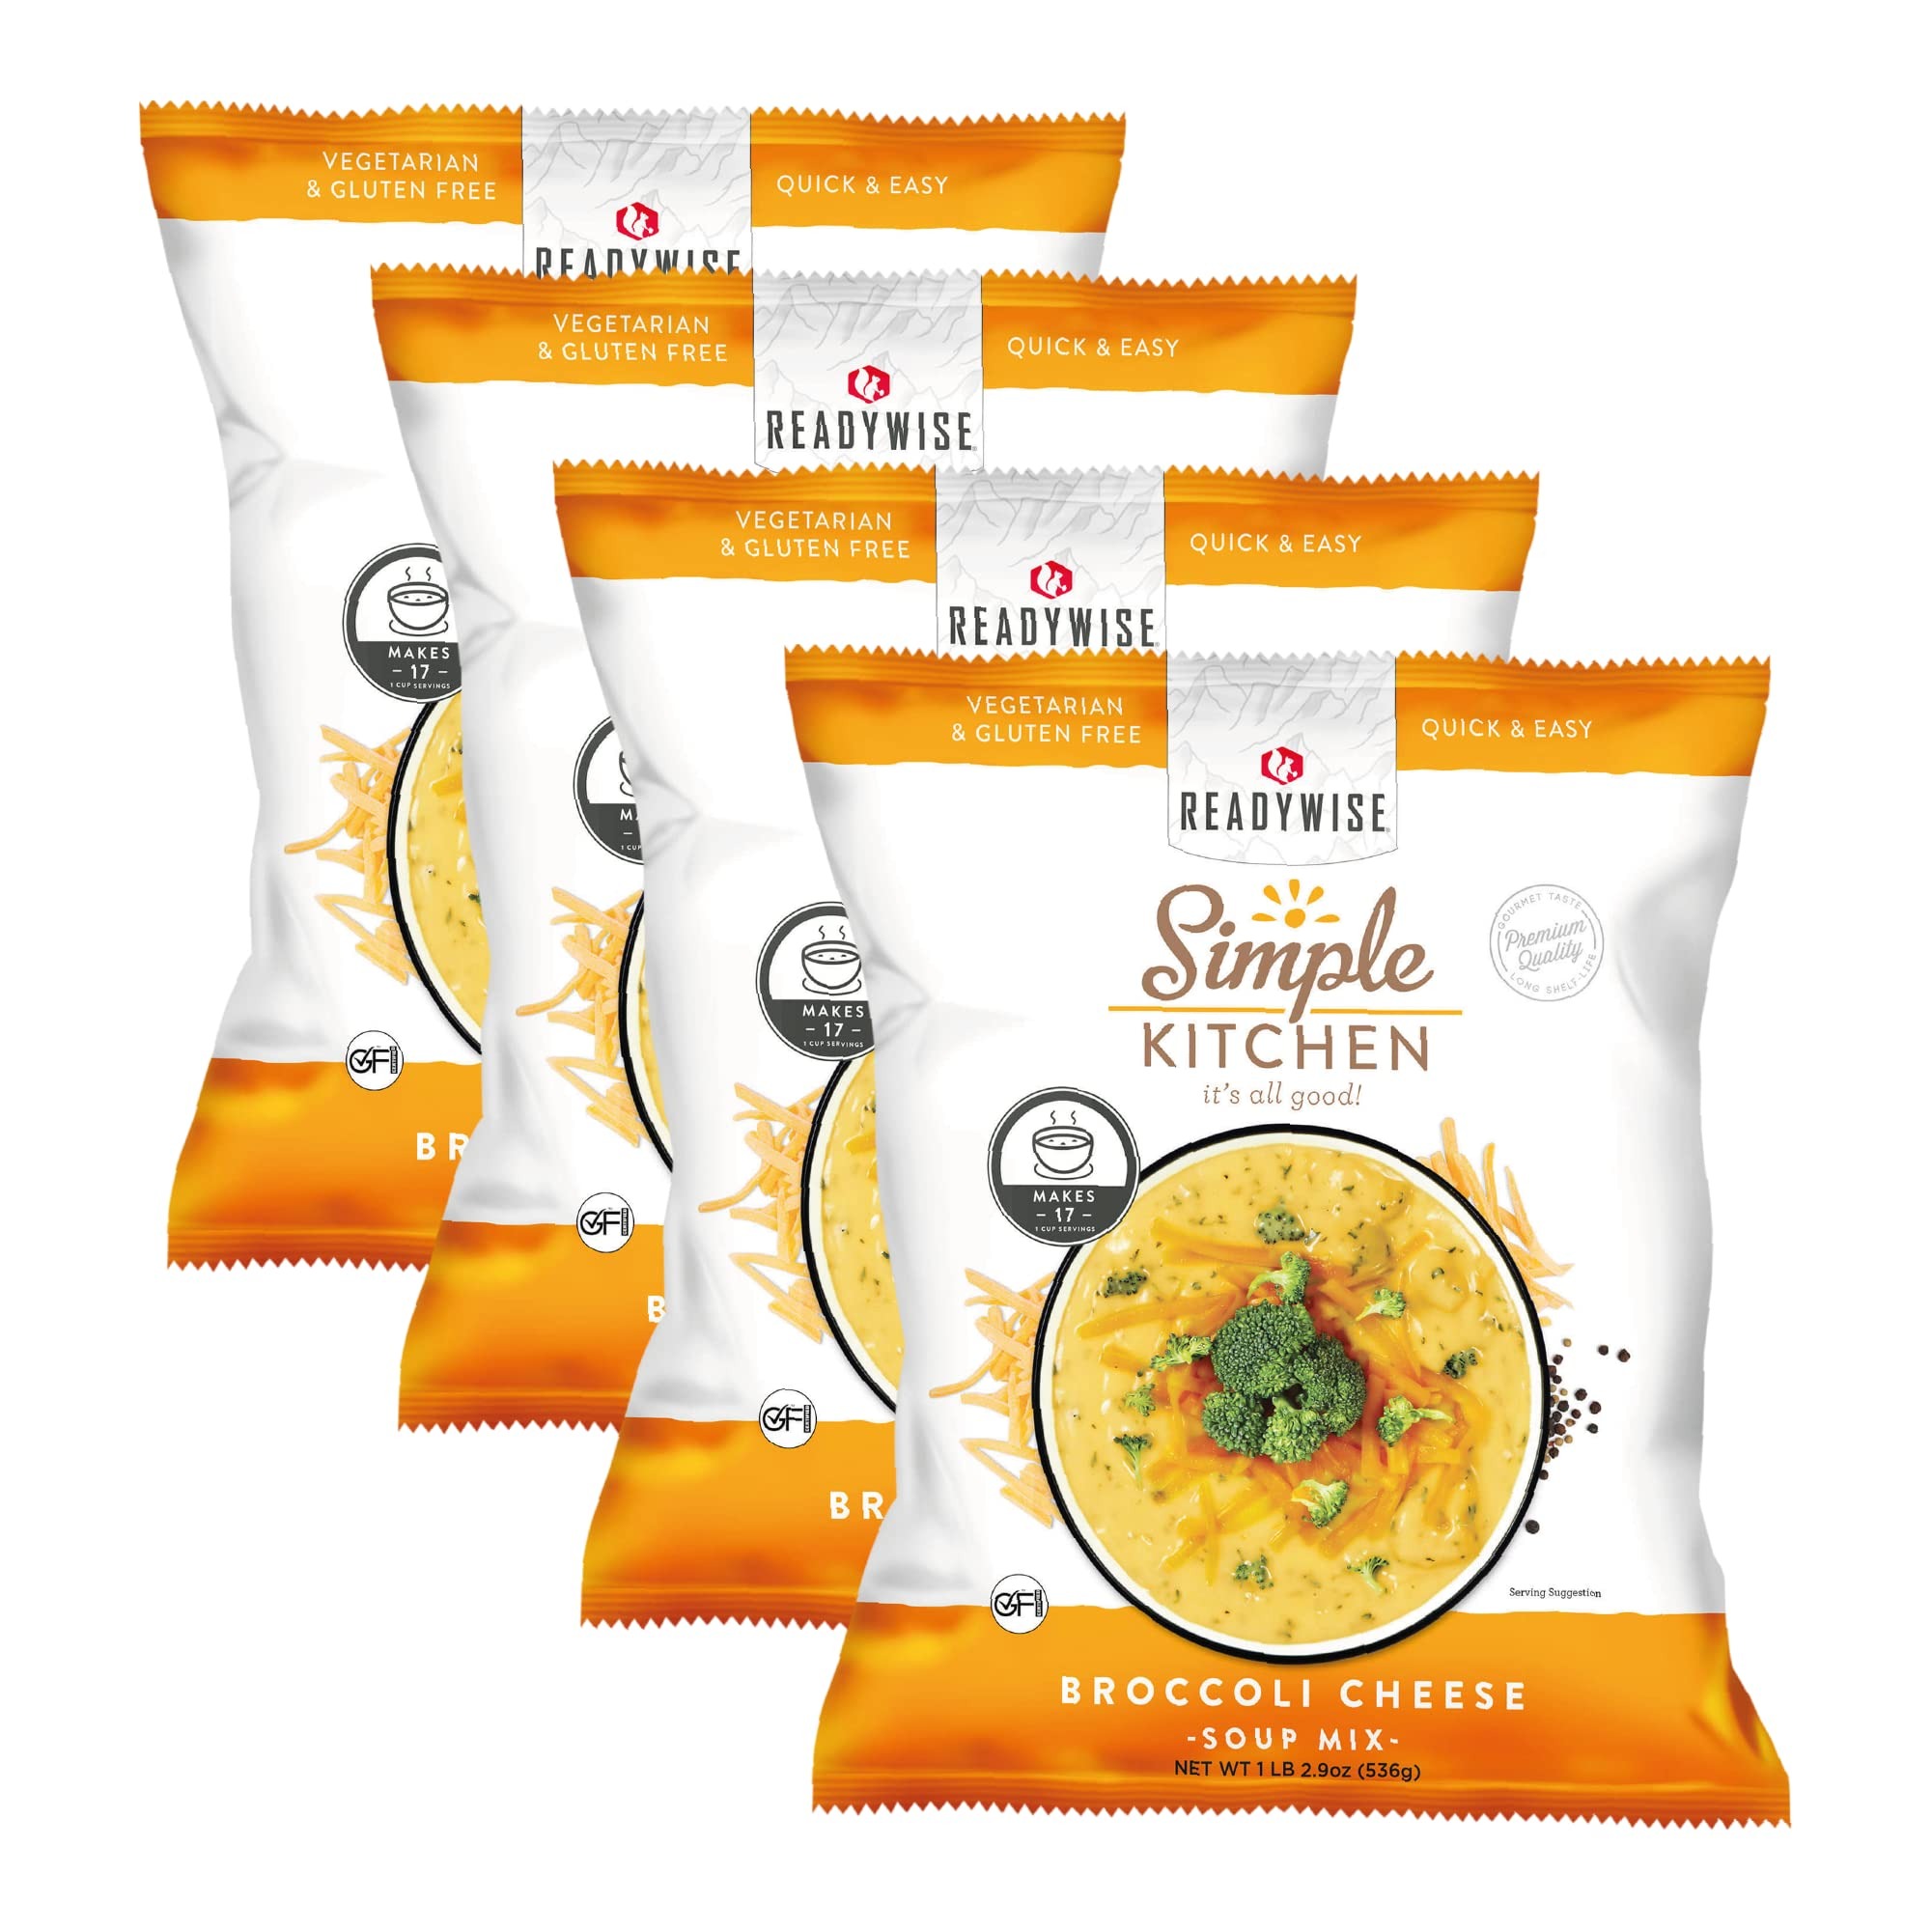
Item Name: READYWISE - Simple Kitchen, Broccoli Cheese Soup Mix, 17 Servings Per Pack, MRE, Gluten Free, & Vegetarian, Hiking, Camping Essentials, Food, Soup Mix, for Events, Emergency Food Supply, or Daily Use, Pack of 4
Bullet Point 1: GOURMET DELIGHT: Indulge in the exquisite taste of restaurant-quality Broccoli Cheese Soup Mix by Simple Kitchen. Crafted to perfection, it serves as the ideal starter or main dish for large events, parties, and catering. With 17 servings per pouch, it's a culinary delight for diverse occasions, providing a gourmet touch effortlessly.
Bullet Point 2: VERSATILITY UNLEASHED: Simple Kitchen's Broccoli Cheese Soup Mix goes beyond the ordinary. Not just a soup mix, it opens the door to endless culinary possibilities. Whether you're cooking up a storm or adding depth to casseroles, this versatile mix transforms your dishes into gourmet masterpieces. Elevate your creations with rich sauces and unparalleled flavor, ensuring every meal is a culinary adventure.
Bullet Point 3: CHEF-QUALITY IN EVERY POUCH: From the comforting warmth of chicken gumbo to the coastal flavors of clam chowder and the creamy goodness of broccoli cheese soup, Simple Kitchen's soups guarantee an exceptional dining experience. Made with the highest-quality ingredients, these soups capture the essence of chef-quality excellence, bringing the finest tastes to your table with every serving.
Bullet Point 4: EFFORTLESS PREPARATION: Simplicity meets culinary excellence with Simple Kitchen's Broccoli Cheese Soup Mix. Just add water, and you're ready to enjoy a delicious soup anytime, anywhere. Each pouch is designed for longevity, with a shelf life of up to 15 years. Be prepared for any culinary endeavor, knowing your Simple Kitchen soup will be ready when it's time to cook.
Bullet Point 5: READY ANYWHERE, ANYTIME: Simple Kitchen is your reliable companion for all things food-related. Providing simple and affordable freeze-dried and dehydrated food, it's your go-to solution for camping, hiking, emergency food supply, or daily use. With the Broccoli Cheese Soup Mix, you're equipped to add a gourmet touch to your culinary adventures, wherever they may take you.
Bullet Point 6: GENEROUS SERVINGS: Each pouch of Broccoli Cheese Soup Mix contains a generous 17 servings, making it perfect for large events, commercial use in catering, lodging, and restaurants. Ensure your guests are treated to a rich and flavorful experience with the convenience of Simple Kitchen's soup mix.
Bullet Point 7: LONG-TERM CULINARY EXCELLENCE: Shelf-stable for up to 15 years, Simple Kitchen's Broccoli Cheese Soup Mix is not just a culinary delight for today but a long-term investment in taste. Ideal for long-term food storage, it ensures you have a premium soup mix on hand whenever the craving for gourmet goodness strikes.
Product Description: Few meals are as versatile and simply delicious as soup. Simple Kitchen dried soup pouches give you dehydrated soup made with quality ingredients with an extended shelf life. Our delicious varieties like cream of mushroom, minestrone, potato chowder, and more will become go-to pantry staples when it’s time to entertain, add a signature soup to your menu, or provide gourmet catering. They’re easy to use and just require water to cook to perfection.<BR><BR>Available in a wide variety of flavors, each pouch contains between 16–18 servings of dried soup. Unopened, each pouch will last up to 15 years and is the perfect food-storage addition for everyday cooking or to have when the unexpected happens.<BR><BR>At ReadyWise Food, we lead the food industry when it comes to great freeze-dried meals and dehydrated food for any situation. This is why we created our unique line of everyday kitchen essentials. Made from a combination of freeze-dried and dehydrated ingredients, each Simple Kitchen soup tastes great and lasts for years. From creamy soups to indulgent desserts, Simple Kitchen is the perfect way to eat or snack for your busy on-the-go life.<BR><BR>ReadyWise meals and snacks are easy, nutritious, and ready to go when you need them. Check out our entire selection of emergency, adventure, and everyday freeze-dried and dehydrated meals.
Value: 1.0
Unit: Ounce

Price: 65.475